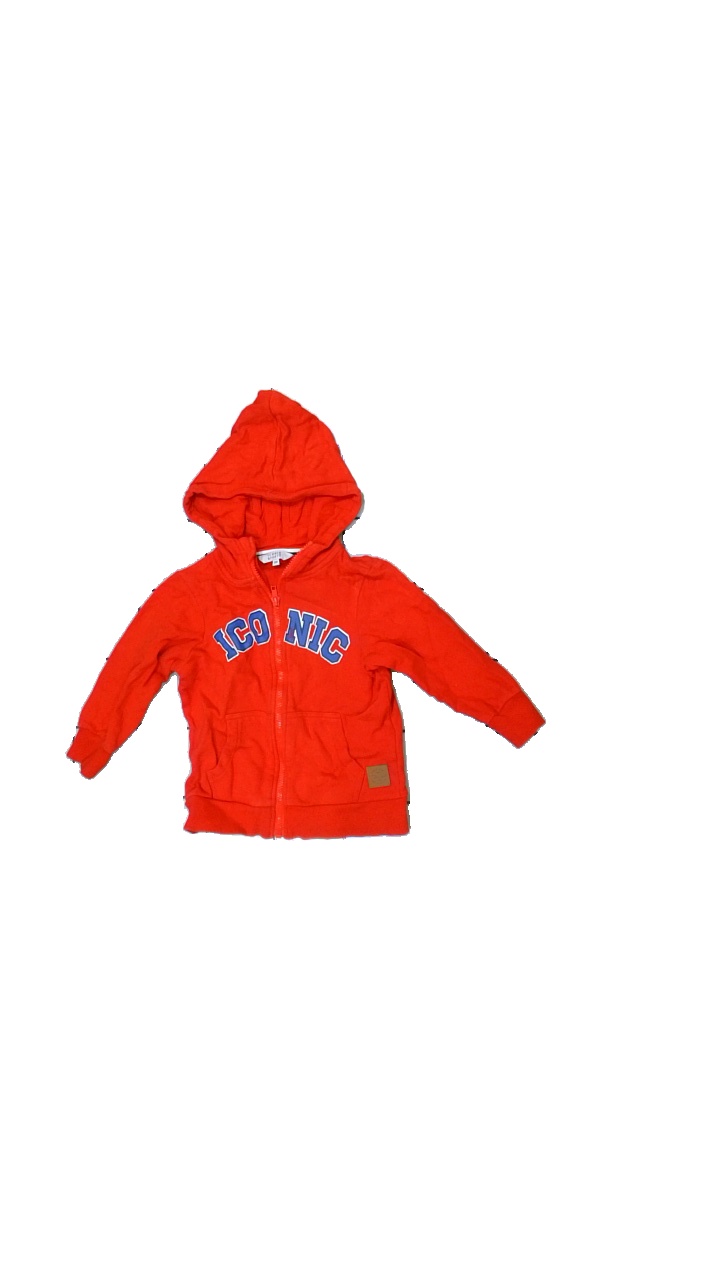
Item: Hoodie (Children)
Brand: Iconic Sports
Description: Red hoodie with zipper and blue printed text
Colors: Red, Blue
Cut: Regular
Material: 100% Cotton
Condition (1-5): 5
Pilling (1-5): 5
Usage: Reuse
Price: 50-100